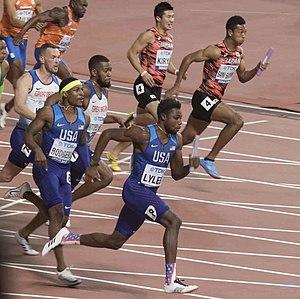
L'épreuve du relais 4 × 100 mètres masculin des championnats du monde de 2019 se déroule les 4 et 5 octobre 2019 dans le Khalifa International Stadium, au Qatar.